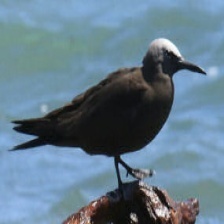
Species: BROWN NOODY
Scientific name: ANOUS STOLIDUS